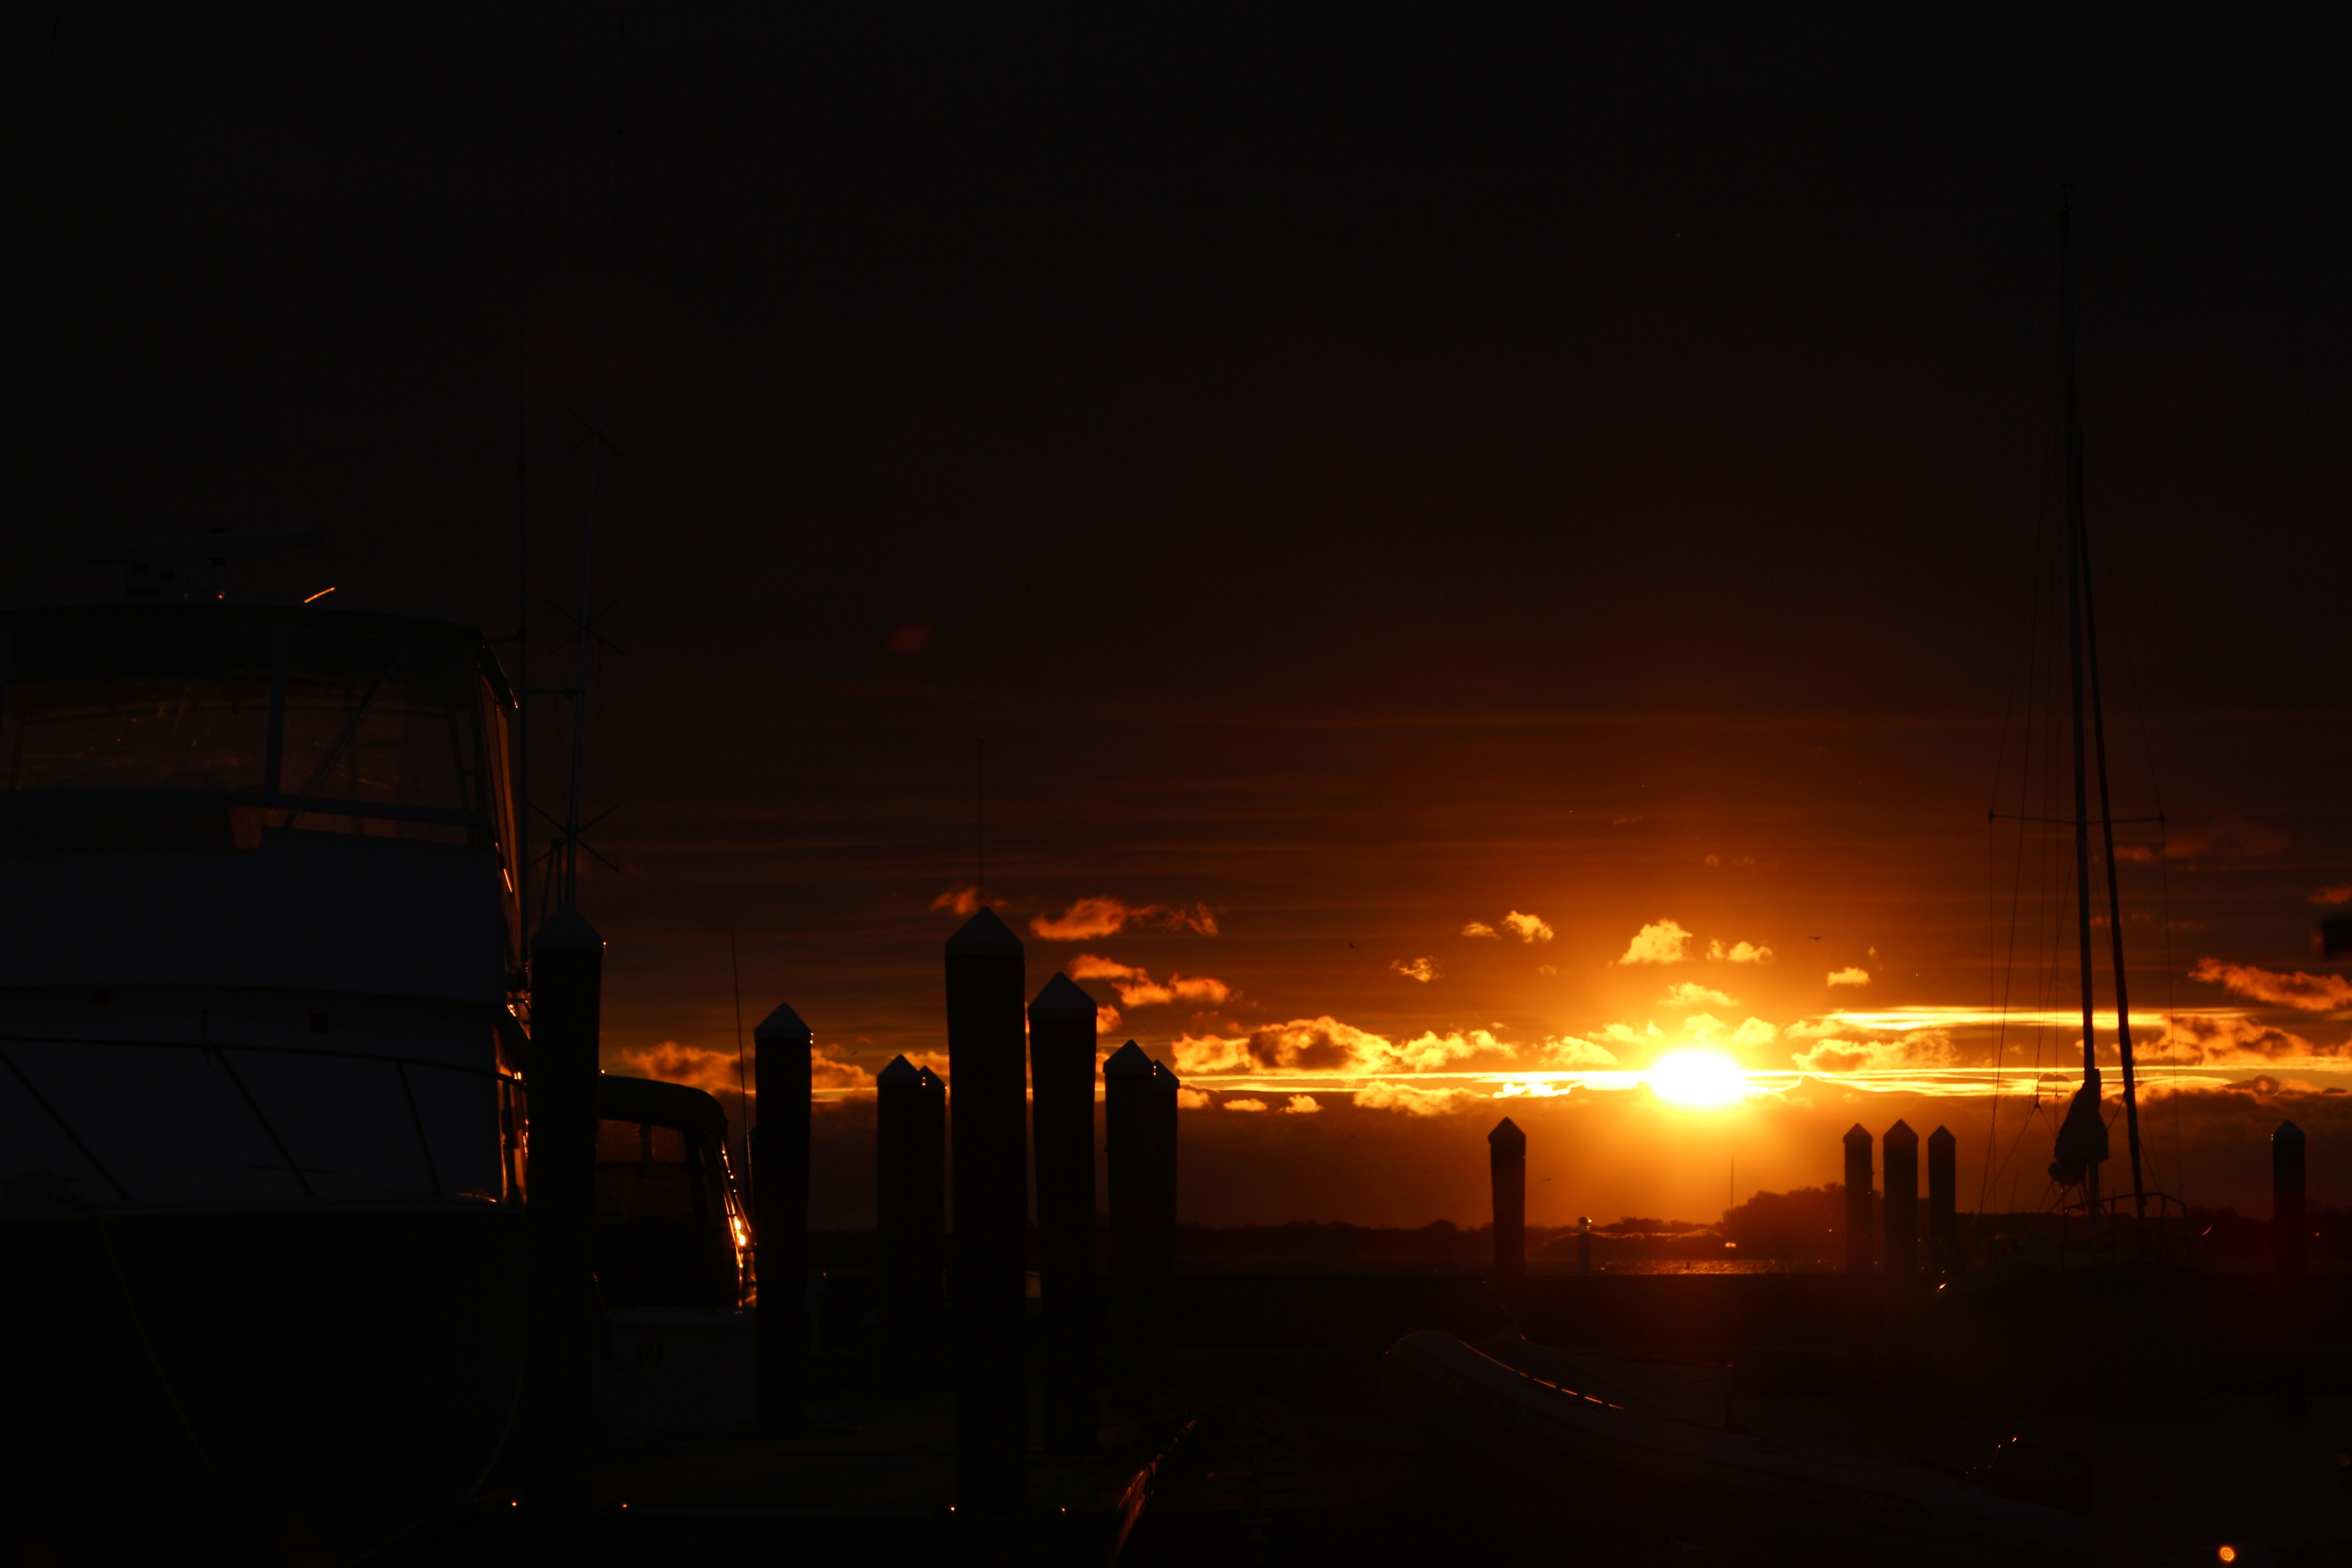
ocean, light, cloud, sky, sunrise, sunset, night, sunlight, morning, wave, dawn, dusk, evening, yacht, darkness, marina, street light, lighting, atlantic, afterglow